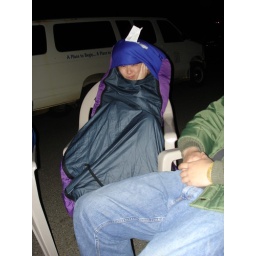
lynette in her sleeping bag